Gaoqing Road station

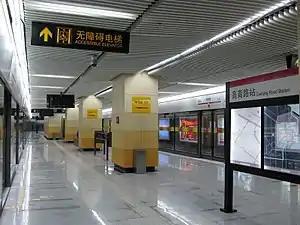
Station platform

Gaoqing Road is a station on Line 6 of the Shanghai Metro. It began services on December 29, 2007. The station is located at an intersection between Huxiang Road and Laoan Road.